San Tin Highway

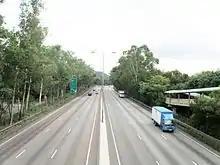
San Tin Highway in August 2014

San Tin Highway is a northeast-southwest expressway at San Tin in north-western New Territories of Hong Kong. San Tin Highway connects Fanling Highway at its northeastern end at San Tin Interchange to a fork at the Tsing Long Highway and Yuen Long Highway at Kam Tin River east of Yuen Long at the southwestern end of the San Tin Highway. San Tin Highway is also part of Route 9. The road was completed between 1991 and 1993.